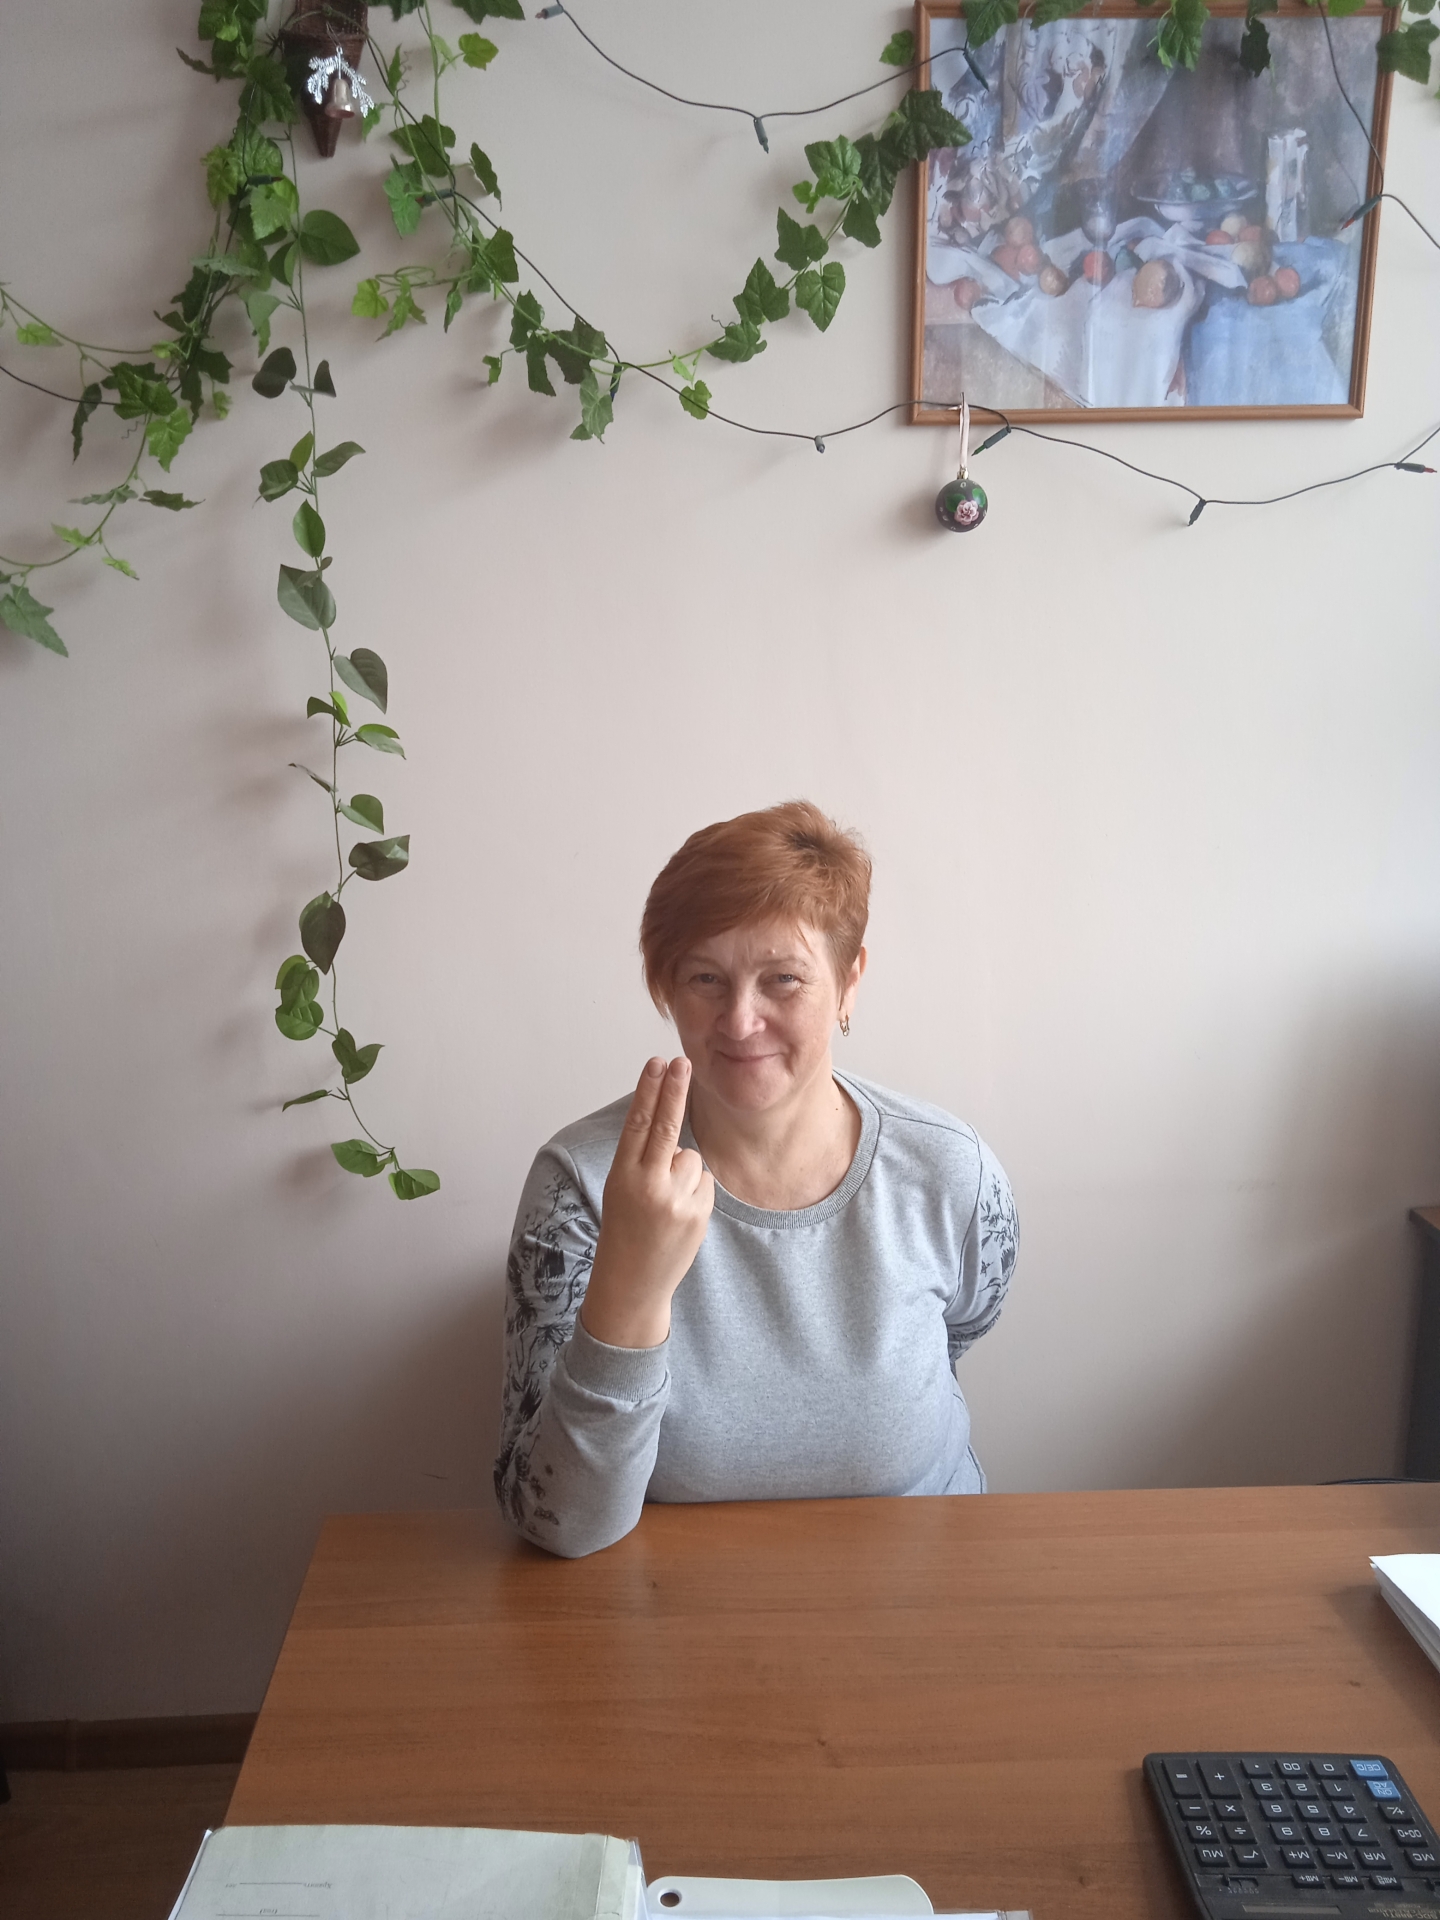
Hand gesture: two_up_inverted